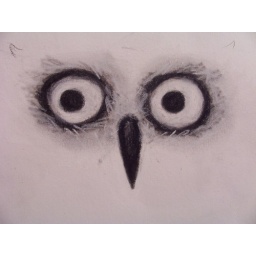
black and white contay crayon in a sketch book